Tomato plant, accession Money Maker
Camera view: bottom (45 deg); turntable rotation: 60 degrees
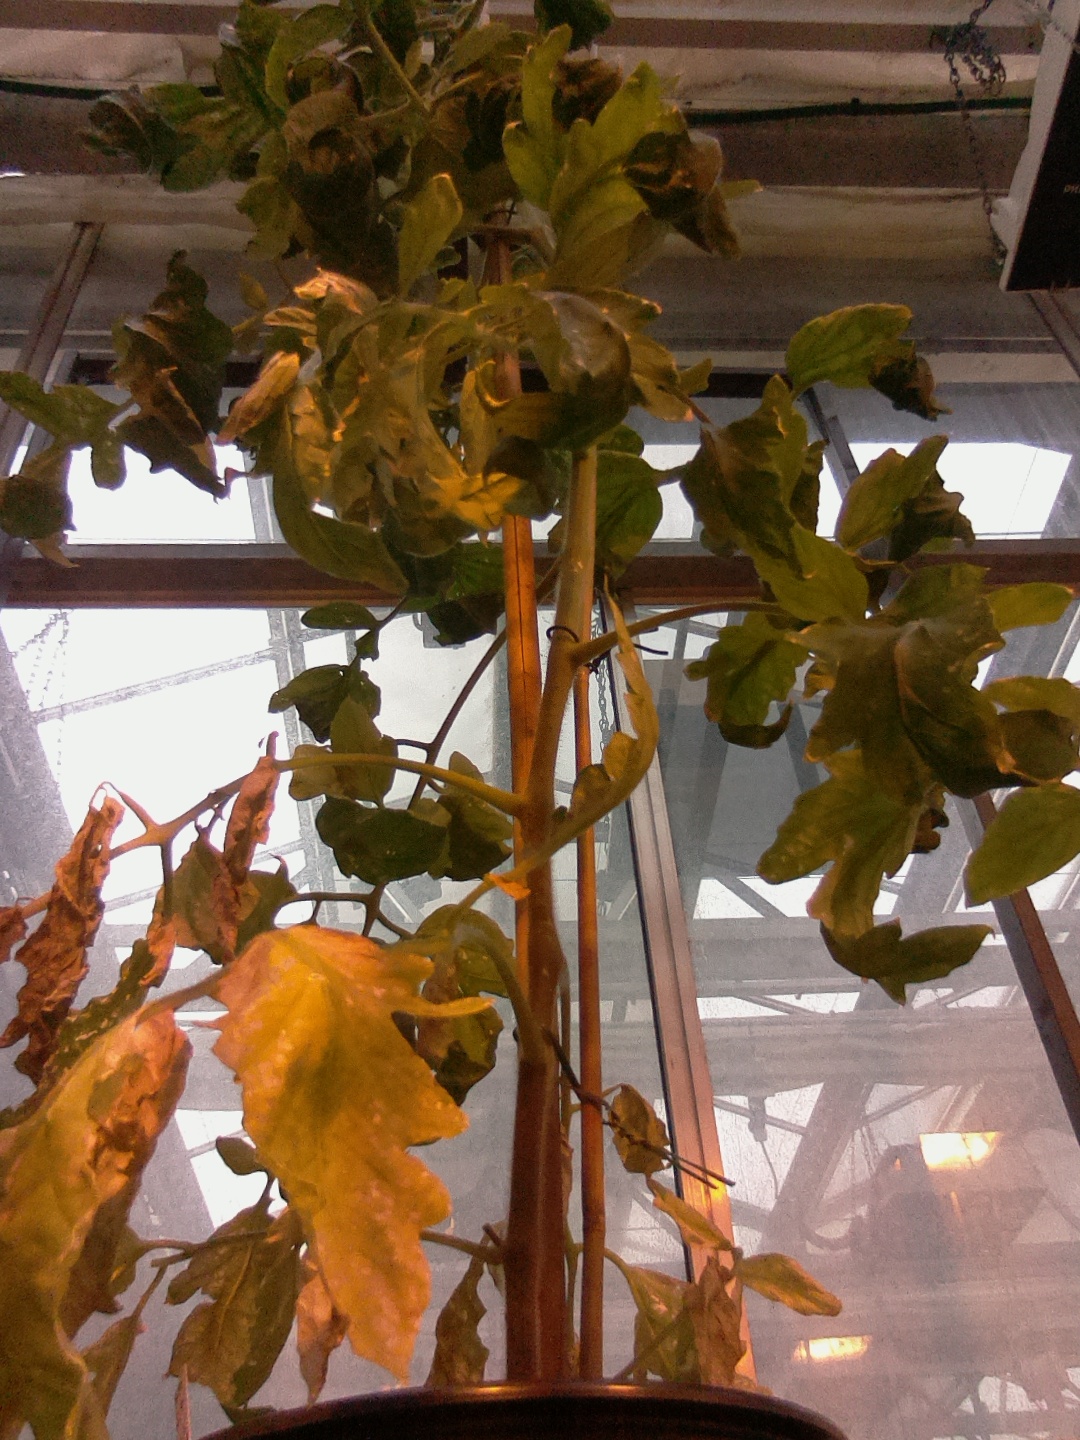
BBCH growth stage 29: 90%-100% Side shoots formed